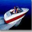
Label: ship